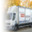
Label: truck